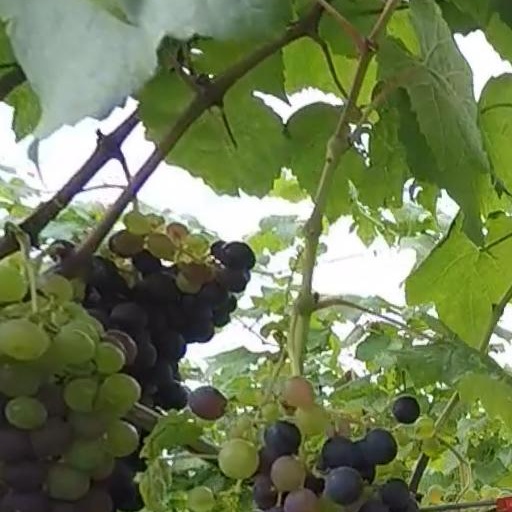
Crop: grape